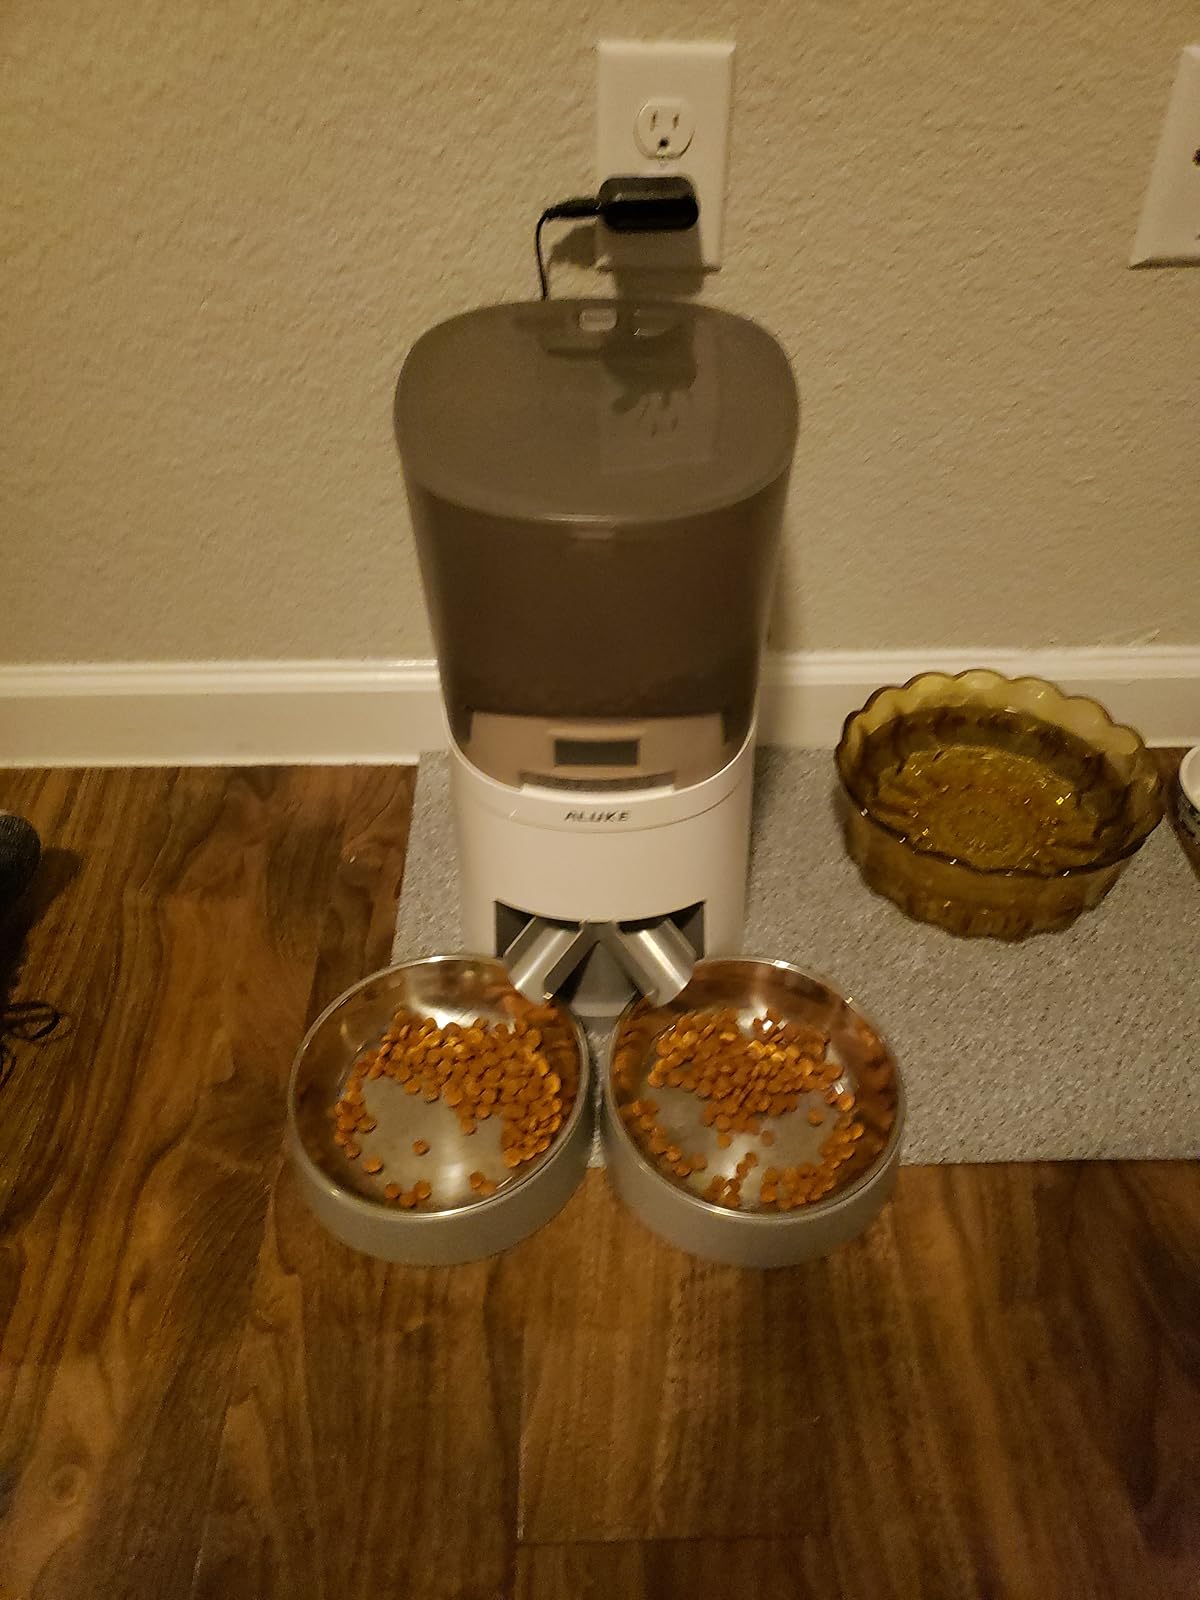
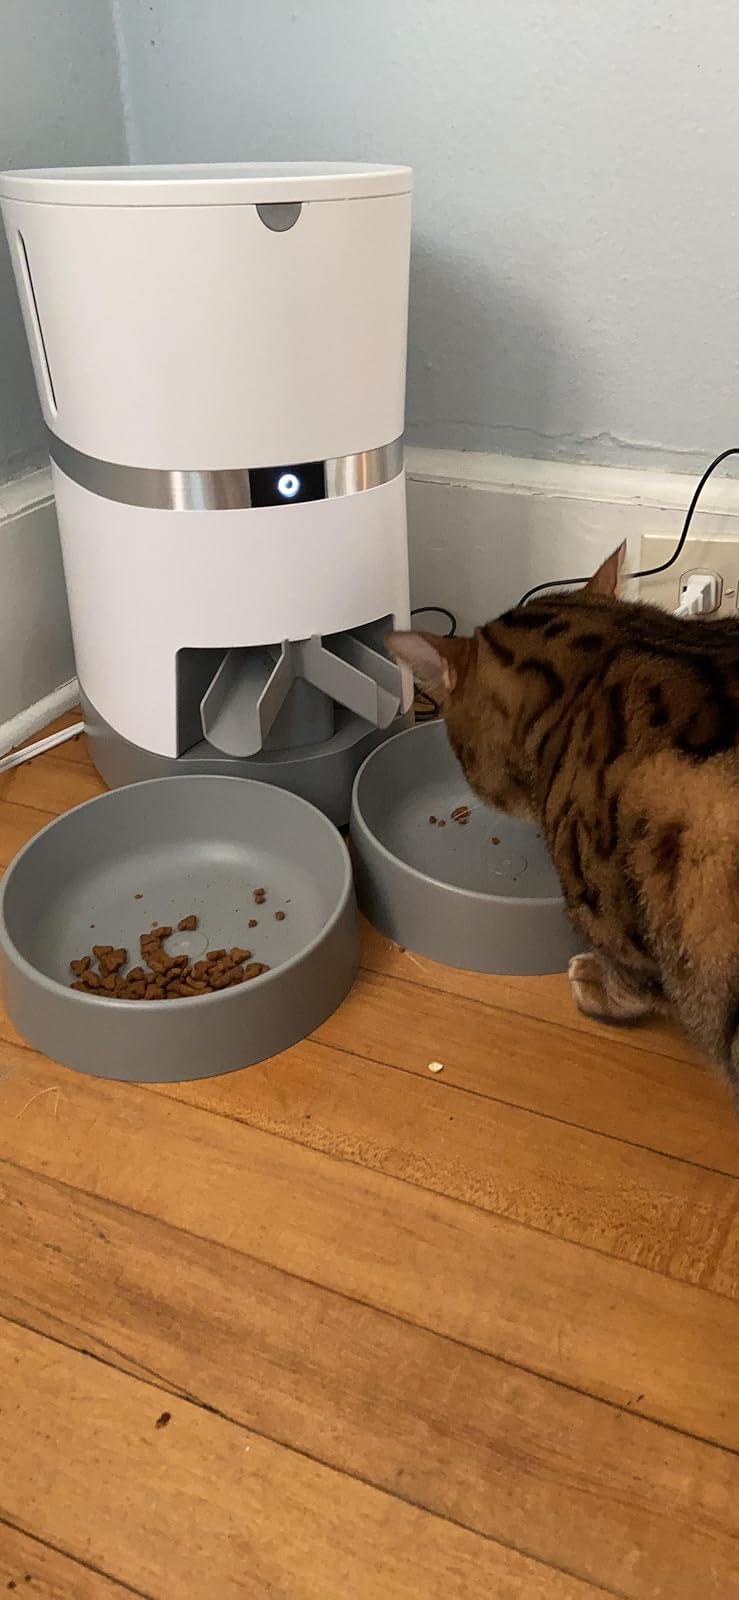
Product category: items_feeder
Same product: no